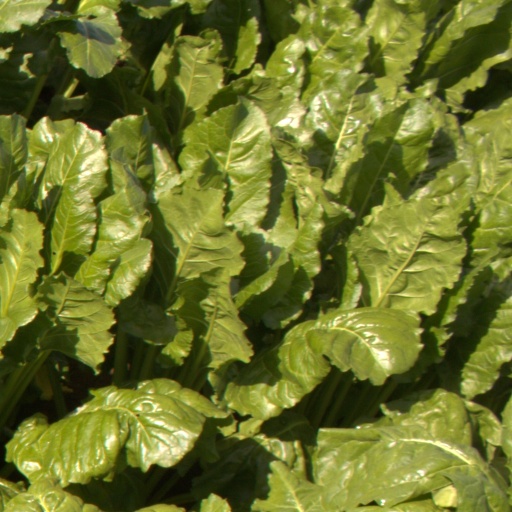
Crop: sugar beet